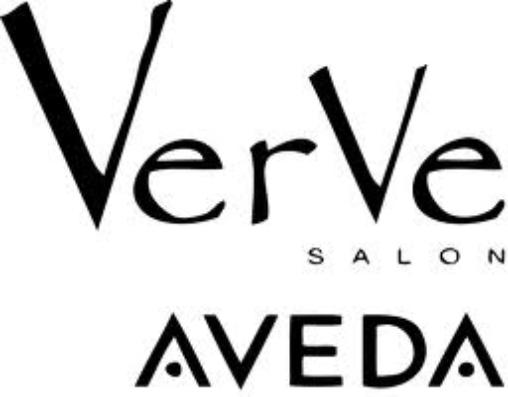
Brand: Aveda
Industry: Necessities